Papaverhof

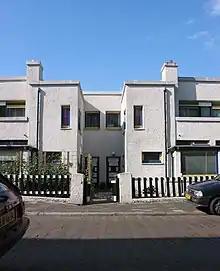
Two houses at the back of the complex

In 1917, the Cooperative Residential Construction Association Garden City Neighborhood ‘Daal en Berg’ decided to build the Papaverhof, a complex of houses and apartments between The Hague and Loosduinen.